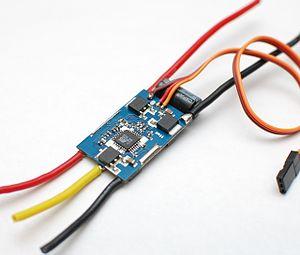
Un drone quadrirotor est un drone, reprenant le principe des aéronefs quadrirotors, et pouvant fonctionner de manière autonome, ou piloté par un pilote au sol. Il en existe de différents types et tailles, adaptés à différentes utilisations. Ce type de drone peut être utilisé en essaim de drones.